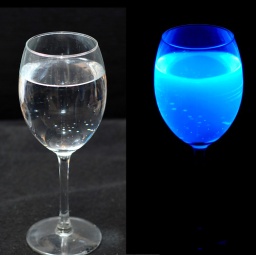
When illuminated by ultraviolet light tonic water fluoresces a nice blue color because of the quinine in it.